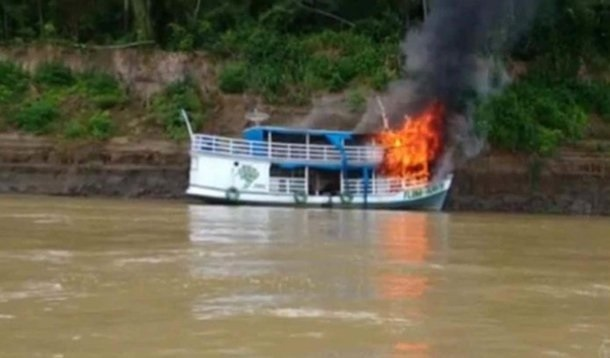
Fire: yes
Smoke: yes